Wu Ming-ji

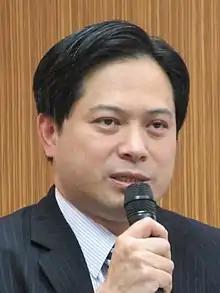

Wu Ming-ji or Wu Ming-chi is a Taiwanese management scientist. He was the Deputy Minister of the Council for Economic Planning and Development (CEPD) of the Executive Yuan in 2012–2013.